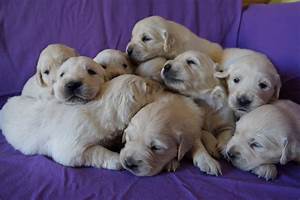
Label: cane